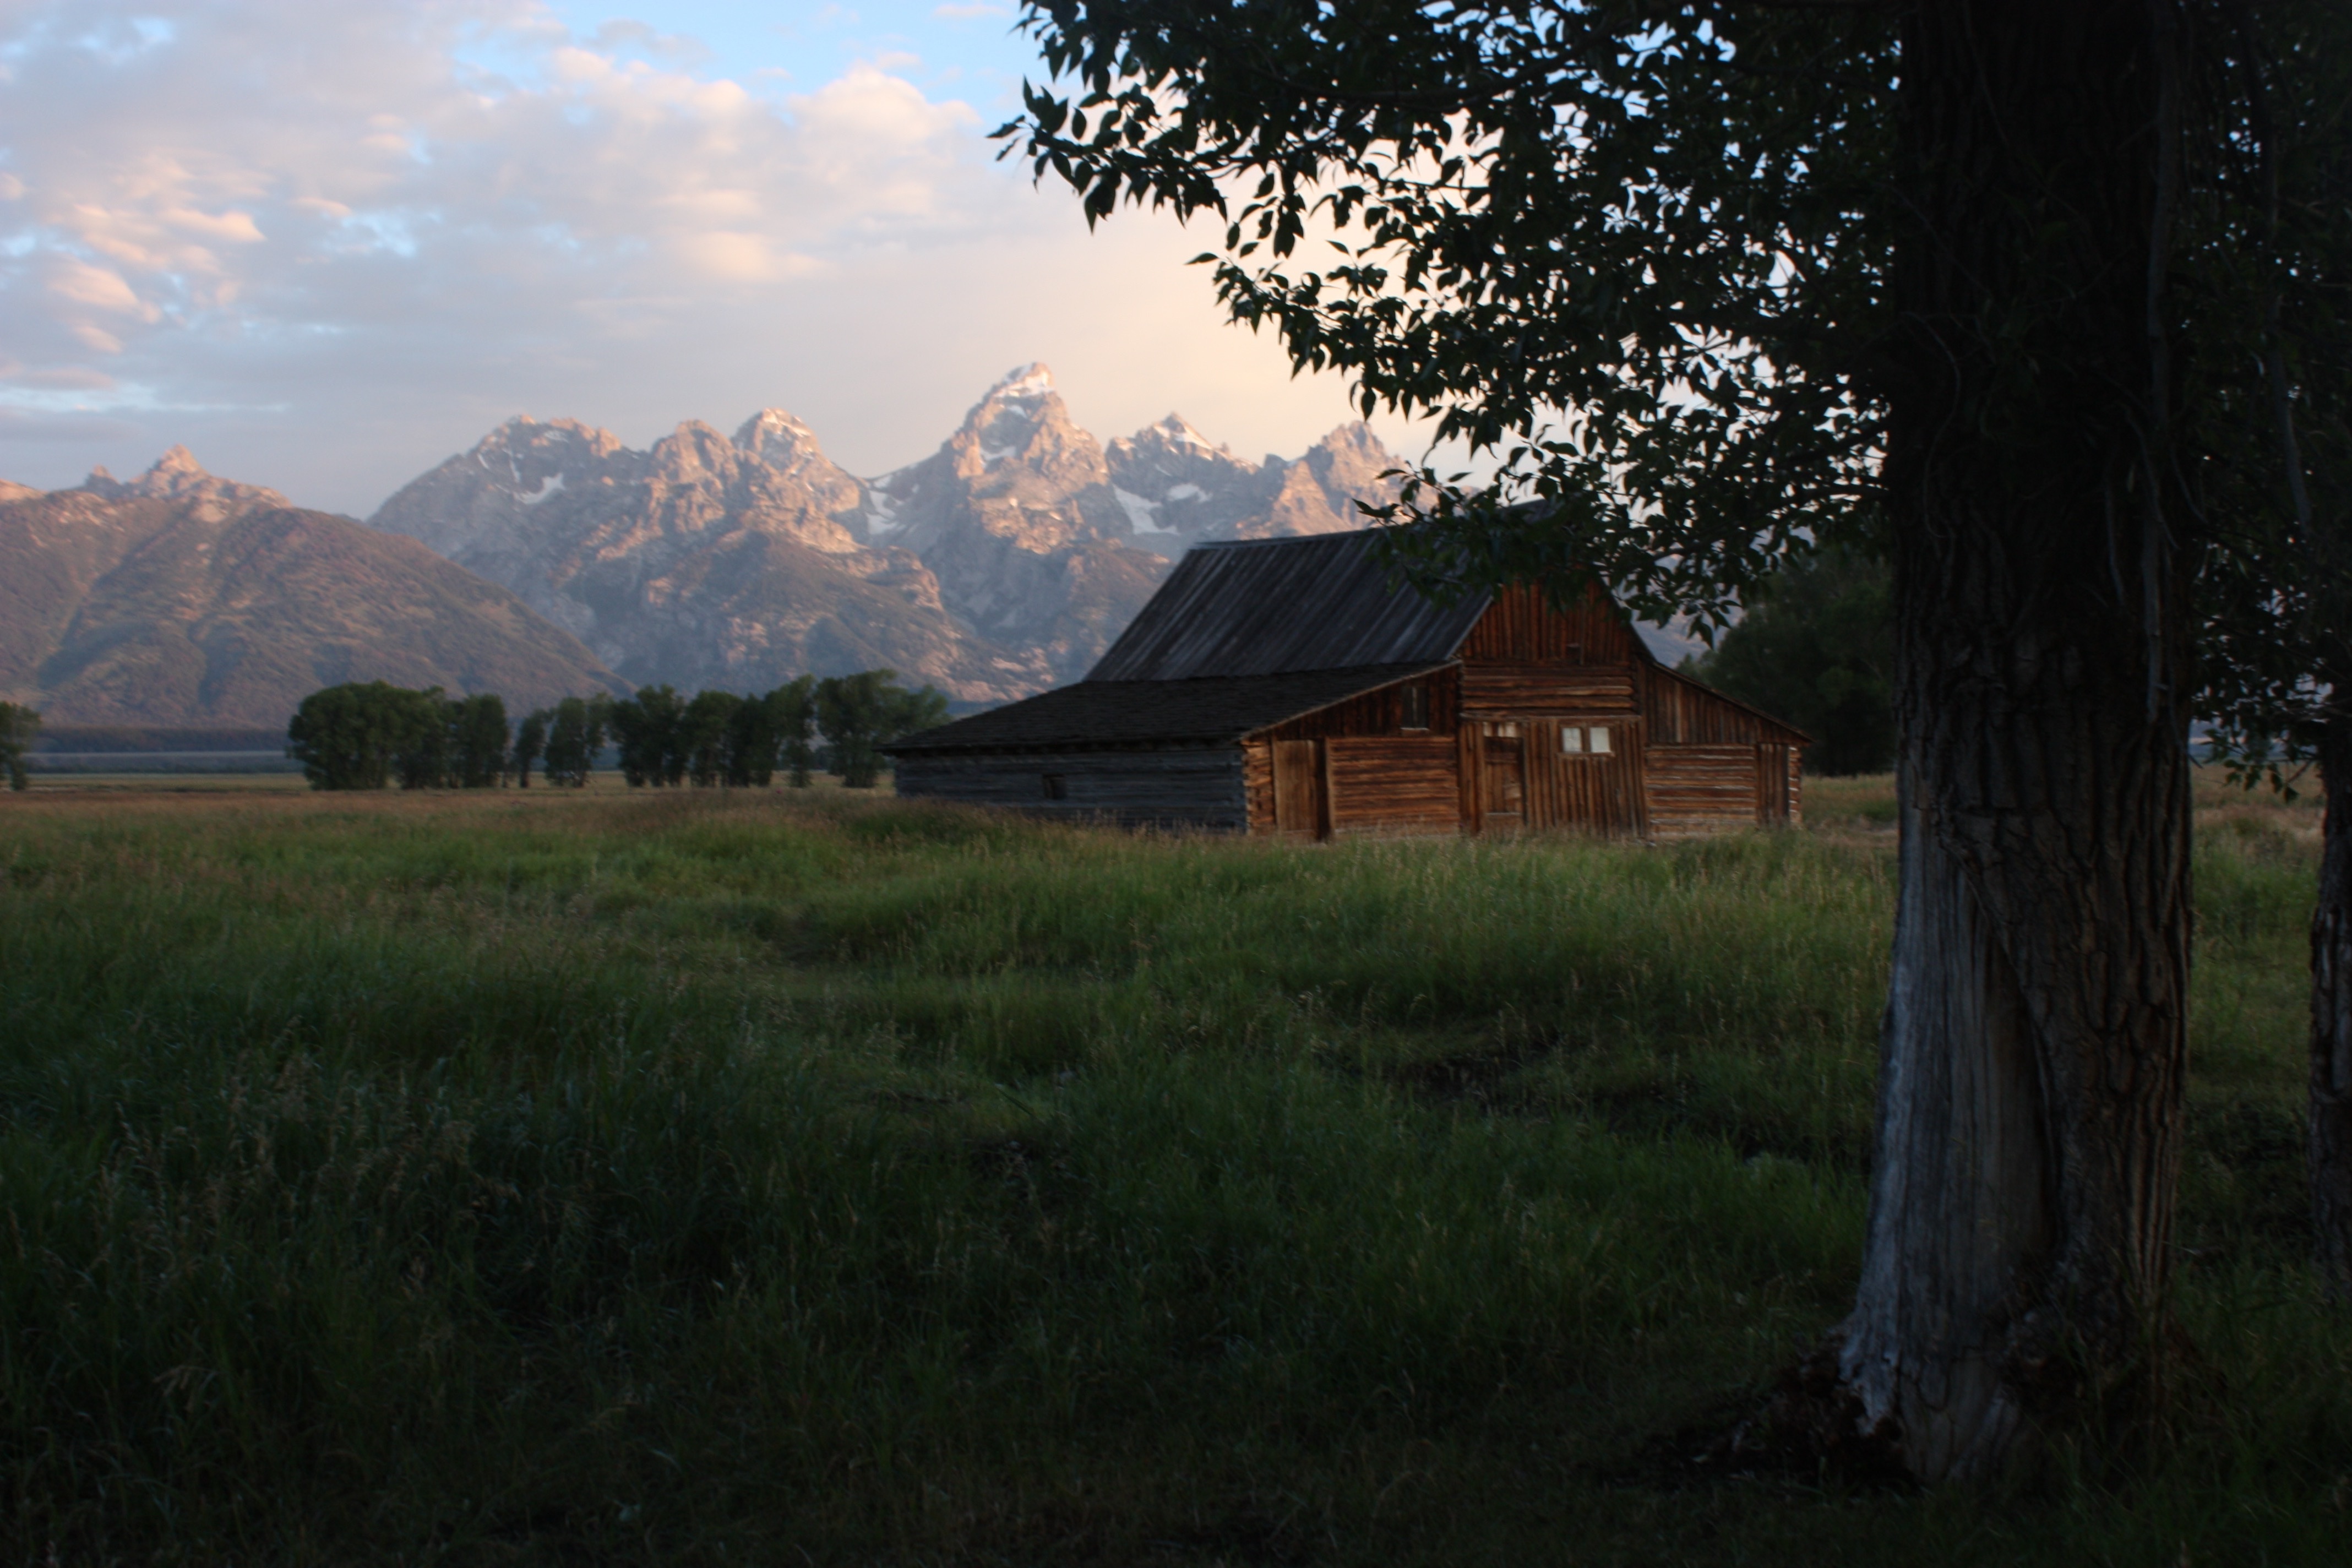
landscape, tree, nature, forest, grass, wilderness, mountain, farm, meadow, countryside, house, sunlight, morning, building, home, rustic, hut, remote, idyllic, rural, log, scenic, cabin, cottage, peaceful, autumn, trees, mountains, wooden, woodland, habitat, chalet, rural area, natural environment